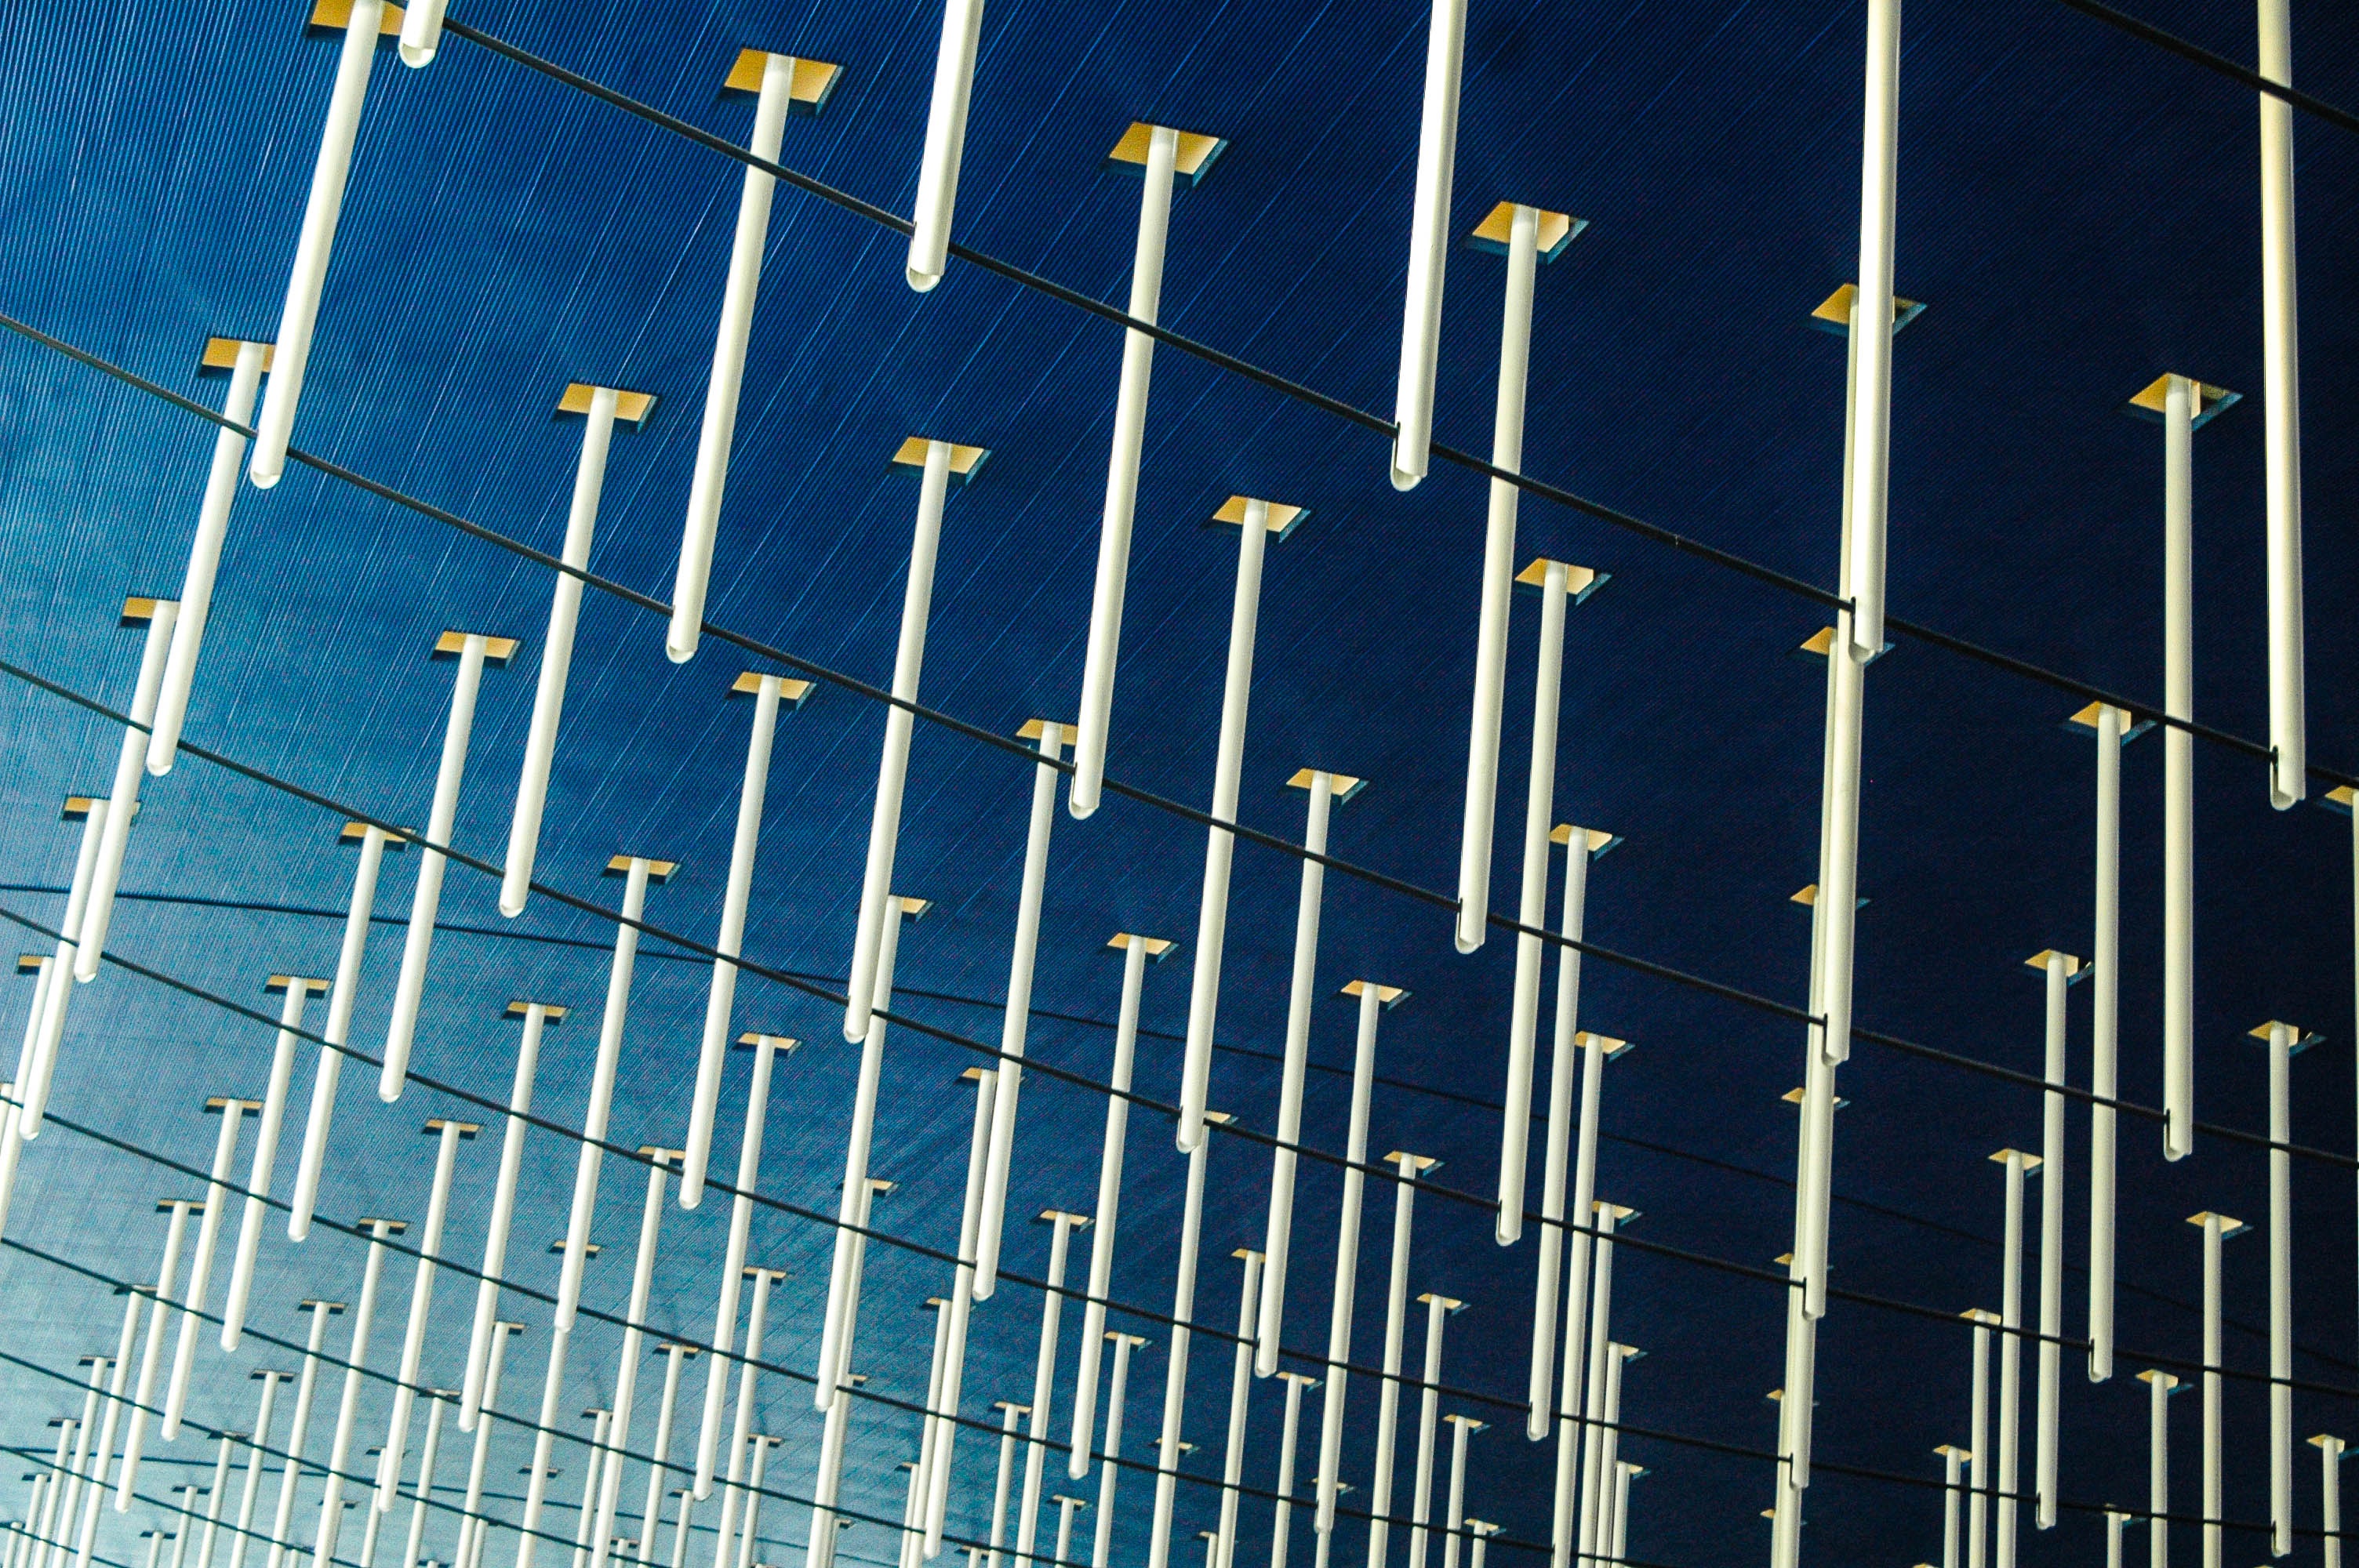
skyscraper, line, reflection, facade, blue, electricity, circle, interior design, design, net, symmetry, shape